Johann Nepomuk Hoechle

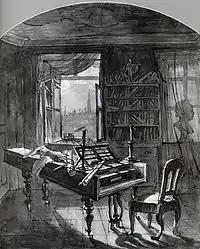
Beethoven's Study at the Schwarzspanierhaus.

Johann Nepomuk Hoechle (16 September 1790, Munich - 12 December 1835, Vienna) was an Austrian painter and lithographer who specialized in scenes from military actions and current events.